Central Wisconsin State Fair

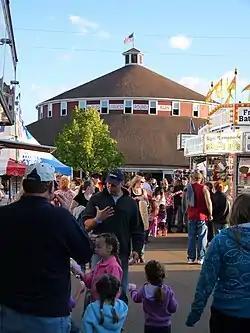
The midway and the round barn.

The Central Wisconsin State Fair is a state fair held annually in Marshfield, Wisconsin. The Central Wisconsin State Fair Round Barn on the fairgrounds has been listed in the National Register of Historic Places since 1997.